Osteotomy

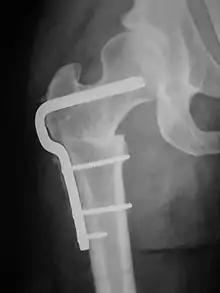
X-ray of Femoral Osteotomy hardware to correct femoral rotation caused by hip dysplasia. X-ray of the right hip in female patient in early thirties.

Two main types of osteotomies are used in the correction of hip dysplasias and deformities to improve alignment/interaction of acetabulum – (socket) – and femoral head (femur head) – (ball), innominate osteotomies and femoral osteotomies. The bones are cut, reshaped or partially removed to realign the load-bearing surfaces of the joint.